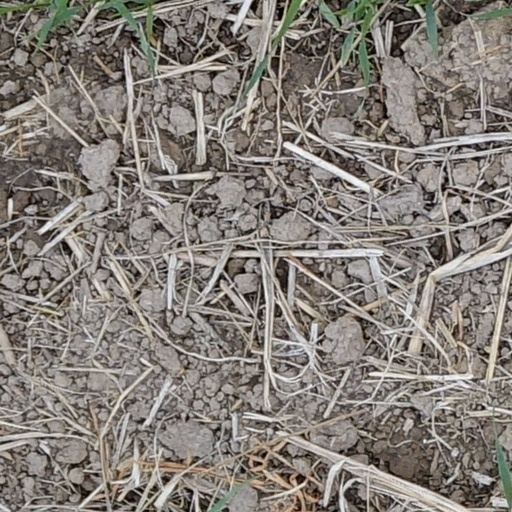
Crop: wheat